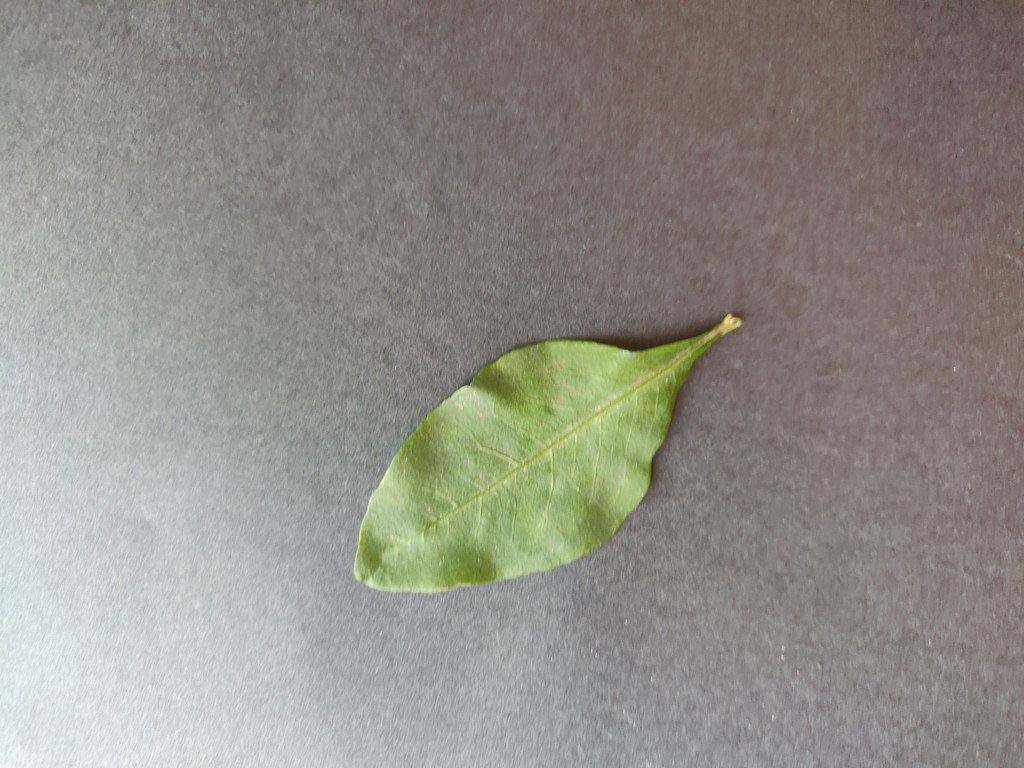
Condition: Healthy
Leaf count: single
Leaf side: front